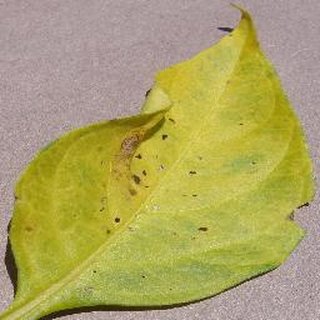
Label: bell_pepper_bacterial_spot